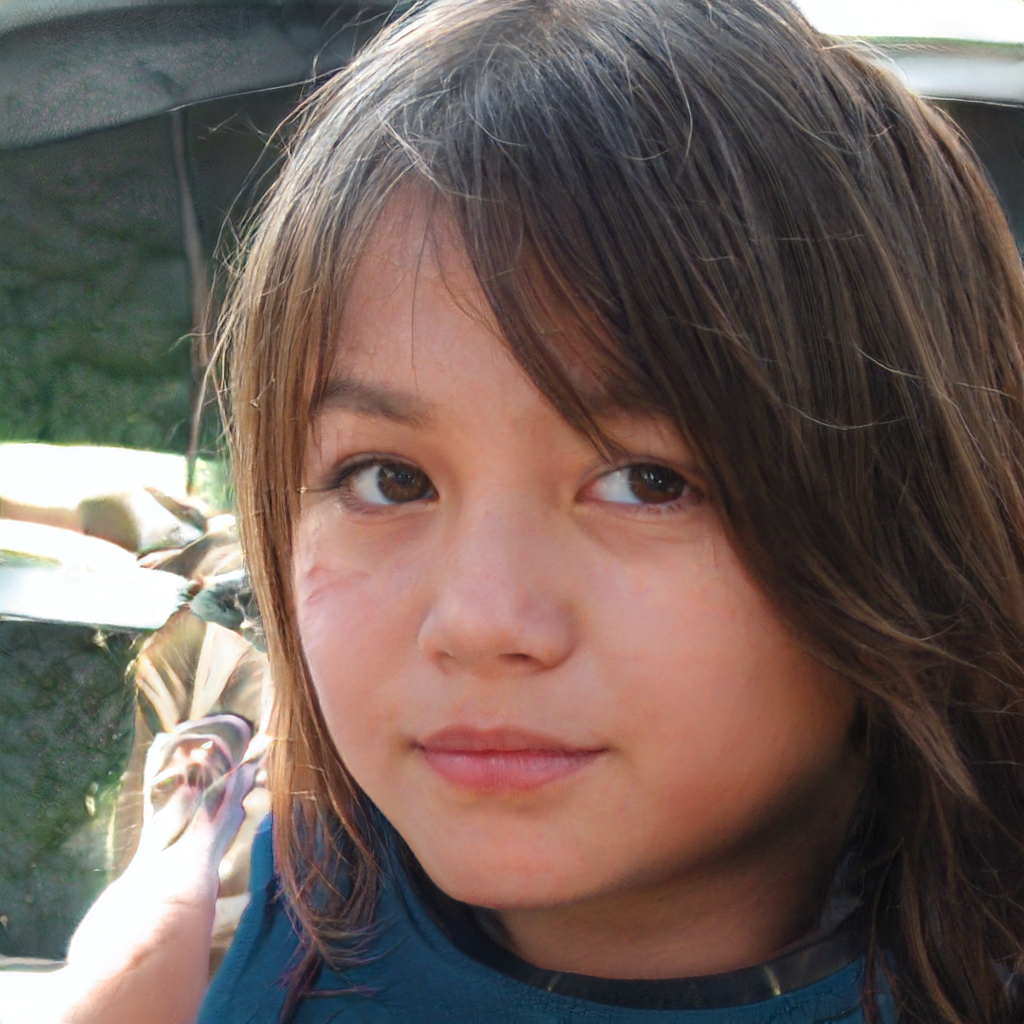
Label: No Watermark